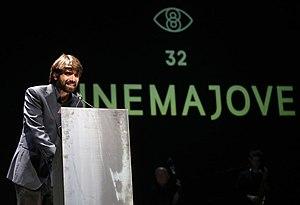
Cralos Madrid à la tribune Cinema Jove
Le Festival International du Film Cinema Jove est un festival de cinéma se déroulant chaque année à Valence en Espagne, au mois de juin. Les projections se font généralement au Teatro Principal, au Cine-Teatro Rialto, aux Jardines del Real ainsi qu'à l'Institut Français de Valence pour les métrages francophones. La première édition du festival a eu lieu en 1986.